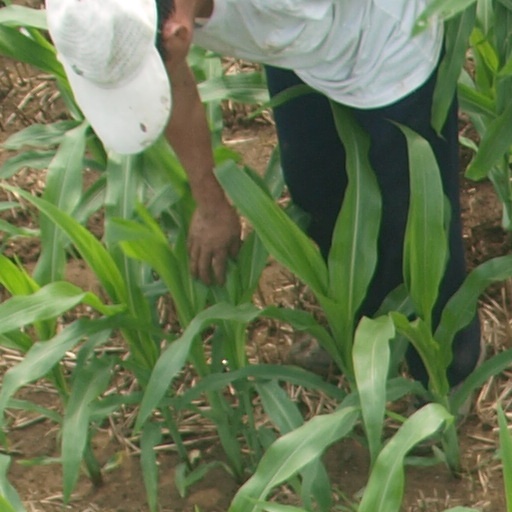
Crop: maize; corn